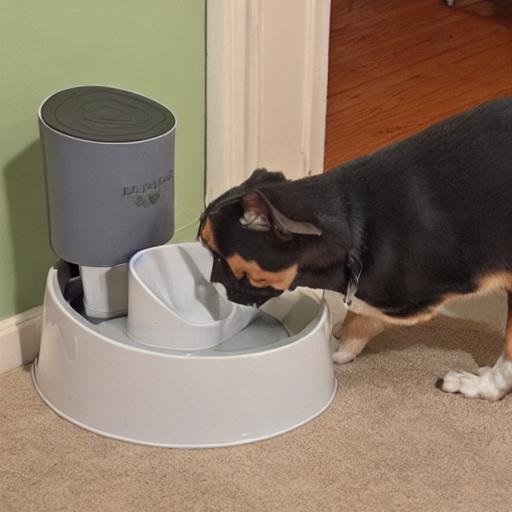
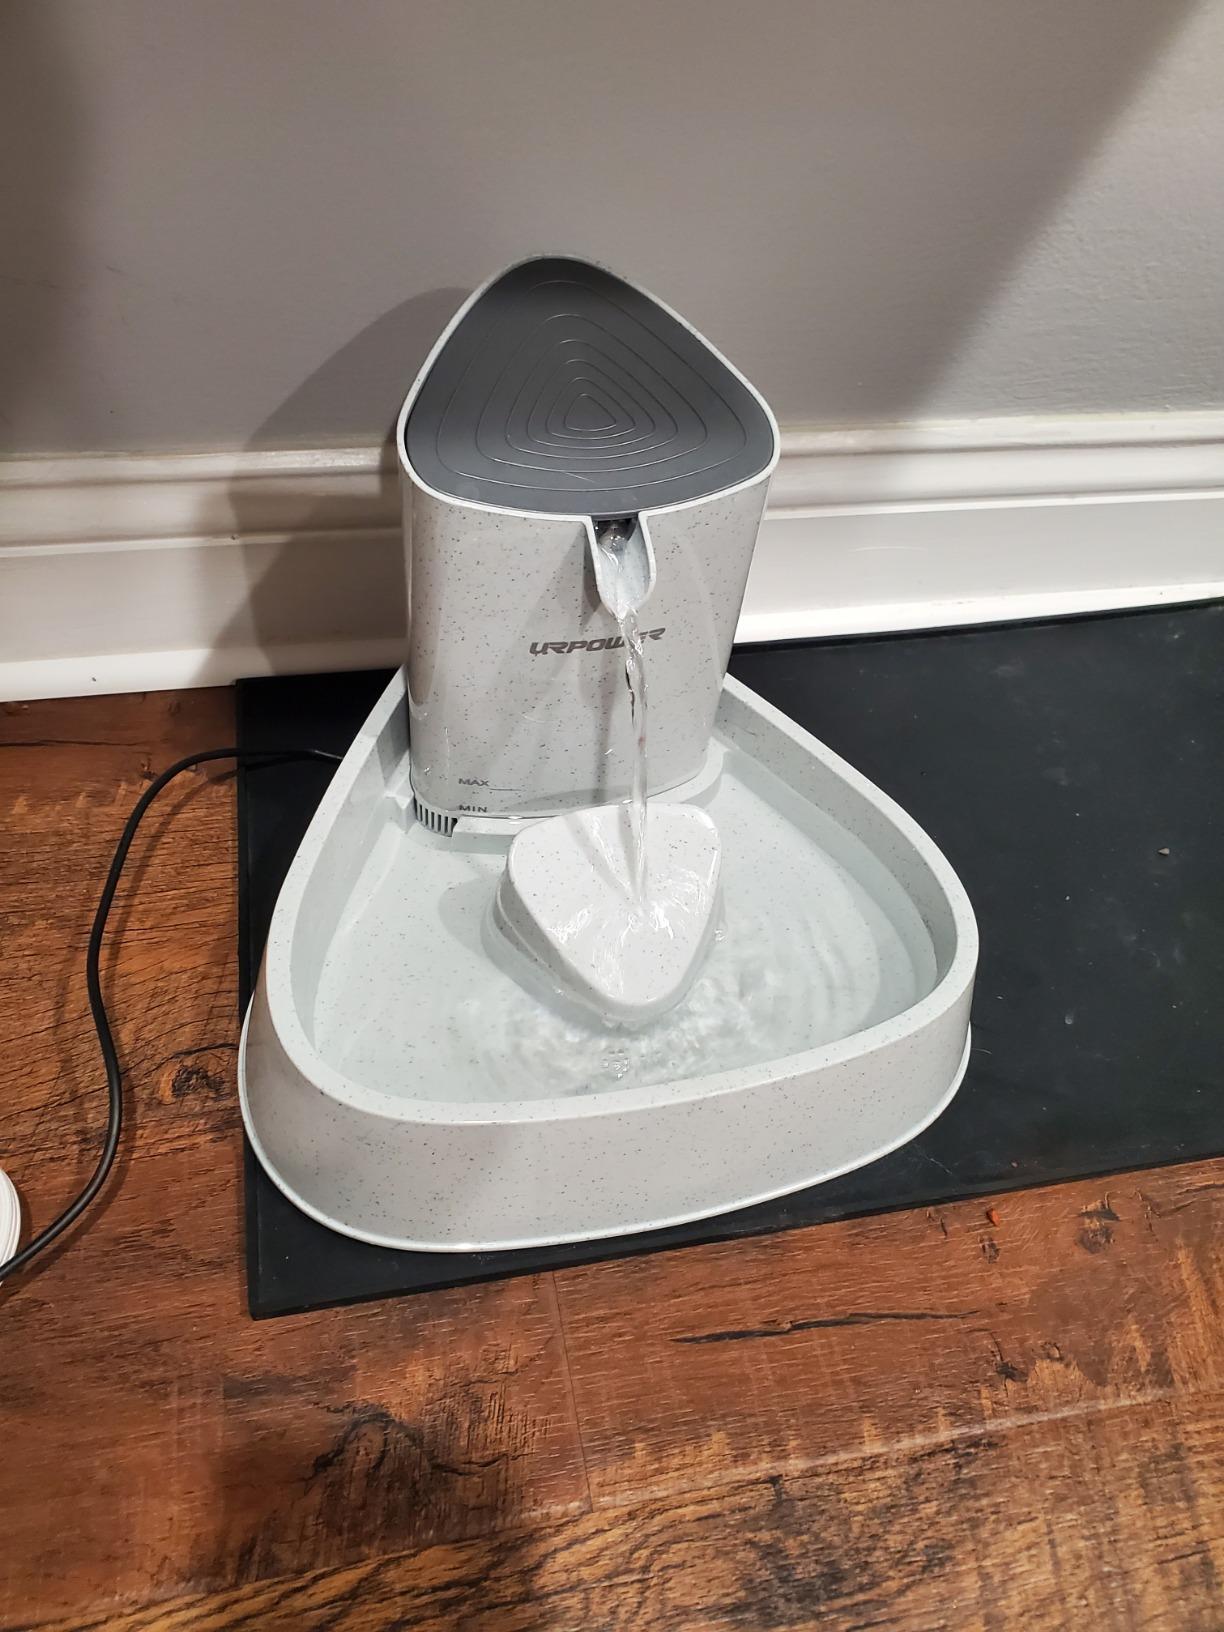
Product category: items_bowl
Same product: no